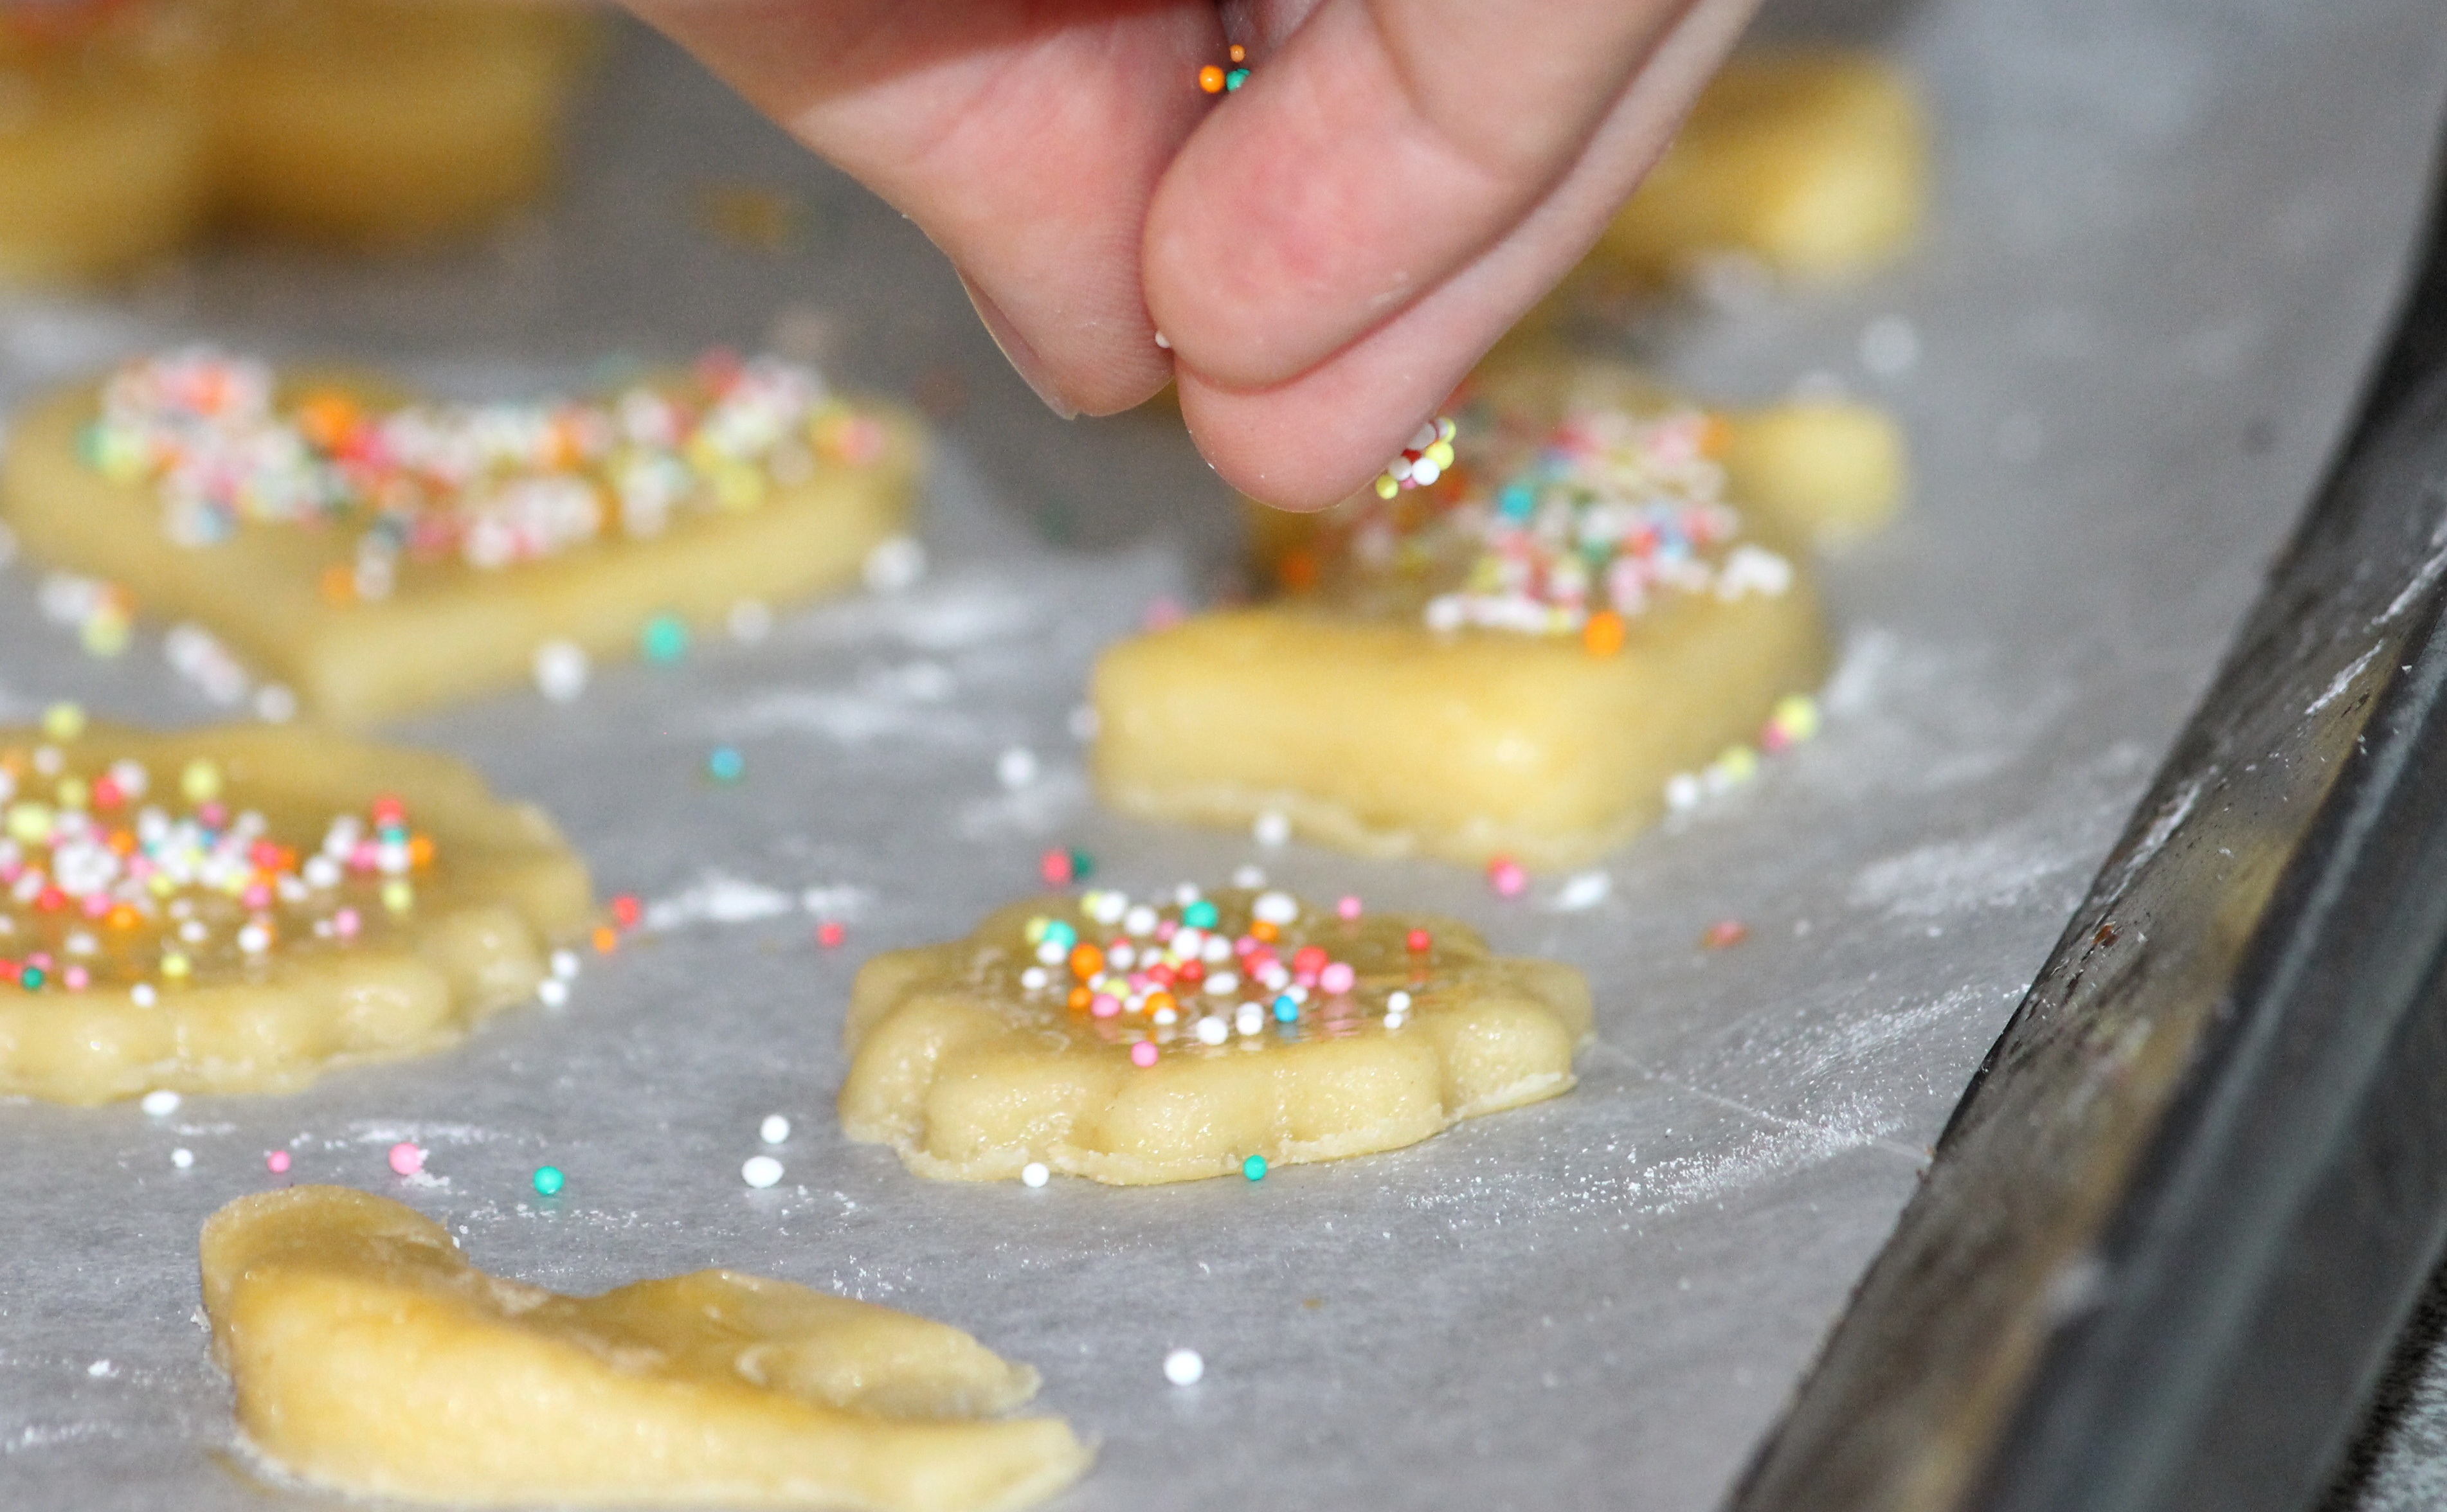
work, sweet, food, baking, christmas, cookie, dessert, delicious, batter, sugar, icing, hands, sweetness, carbohydrates, form, baked goods, scatter, baking cookies, ausstecherle, knead, cut out, streusel, buttercream, sugar pearls, snack food, cookies and crackers, laying out, waxed paper, christmas consumption